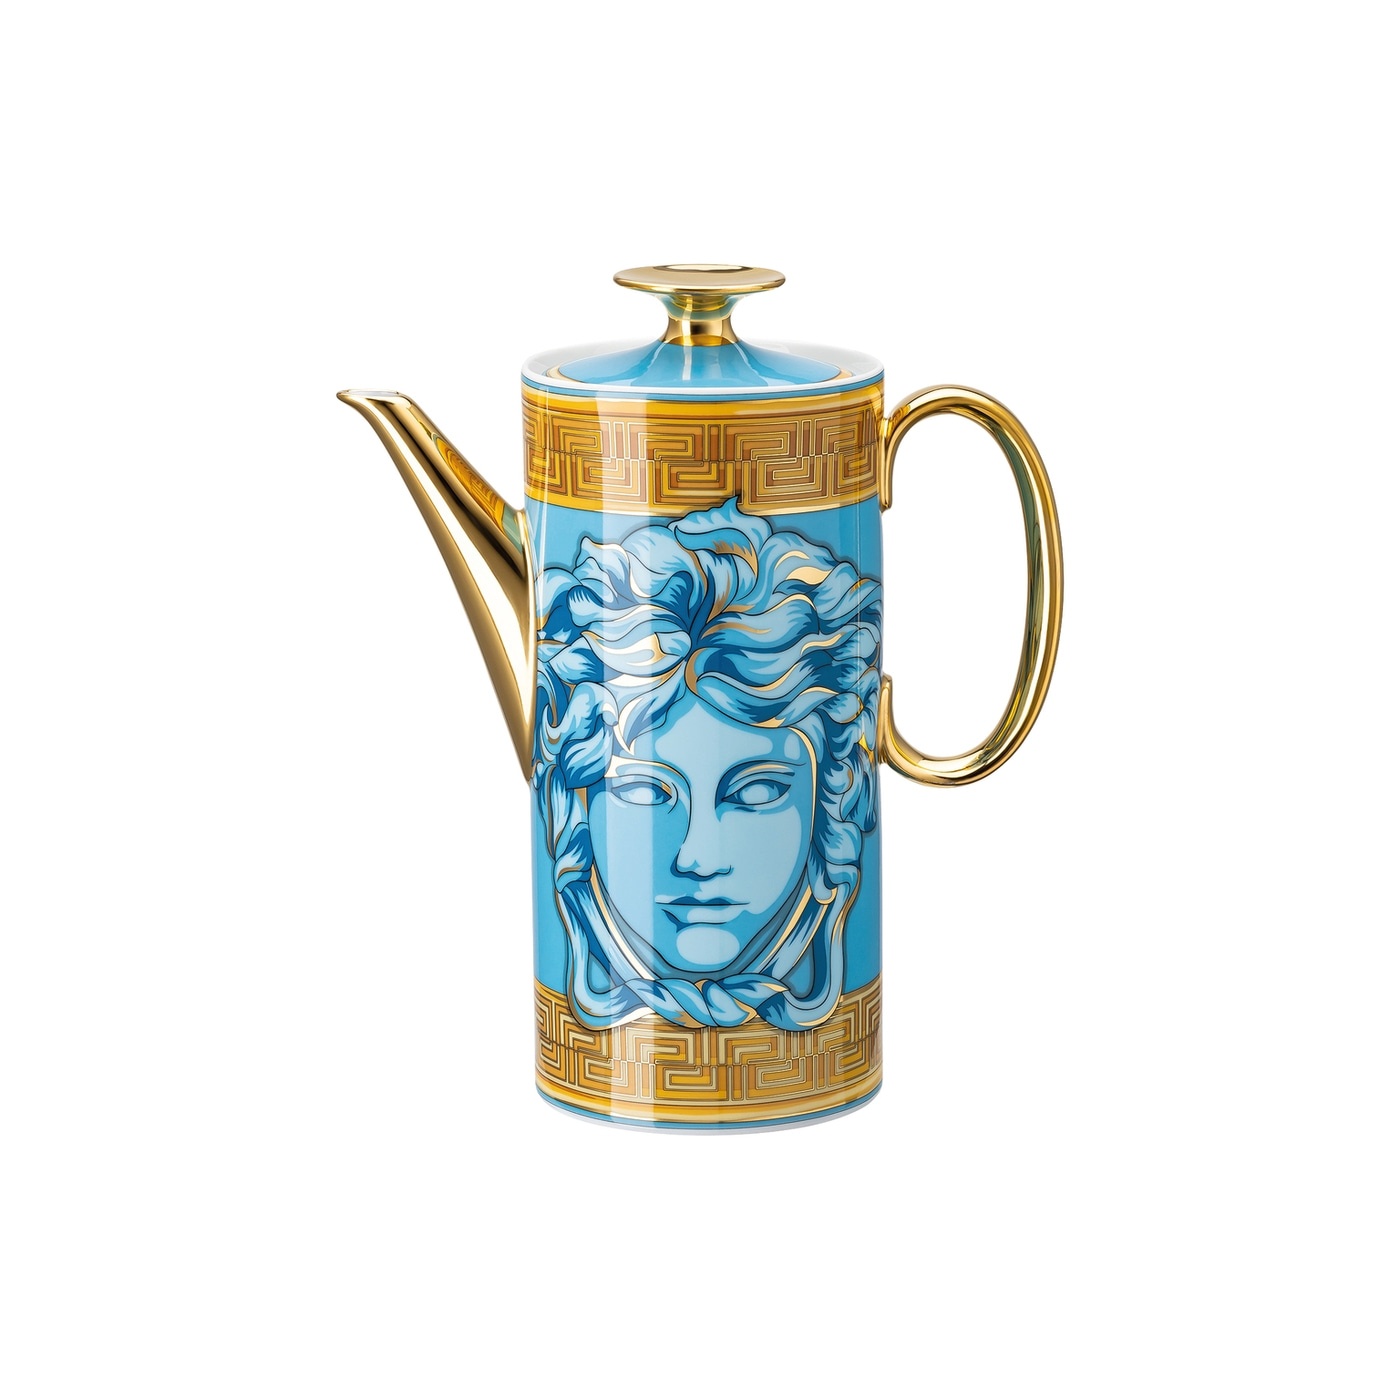
Versace Medusa Amplified Blue Coin Coffee Pot 1.2L
Immerse yourself in the luxurious world of coffee with Versace Medusa Amplified Blue Coin Coffee pot! Made with fine porcelain and a capacity of 1.2L, this pot embodies elegance and functionality. Bring home the perfect blend of style with Versace's Medusa Amplified Blue Coin Coffee pot. Product Details Brand: Versace Collection: Medusa Amplified Series: Blue Coin Material: Porcelain Product Dimensions Diameter: 19.5 cm Length: 19,5 cm Width: 9.80 cm Height: 22.80 cm Capacity: 1.20 Litre
Brand: Rosenthal Versace
Category: Home & Garden > Kitchen & Dining > Tableware > Coffee Servers & Teapots > Coffee Servers